Tysta Mari (band)

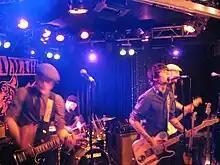
Tysta Mari, 2009

Tysta Mari is a Swedish punk band that takes its name from the walkway / arcade Tysta Marigången. The band is made up of Mike (vocals and bass), Adam (vocals and guitar), Alex (drums) and Andreas (guitar).